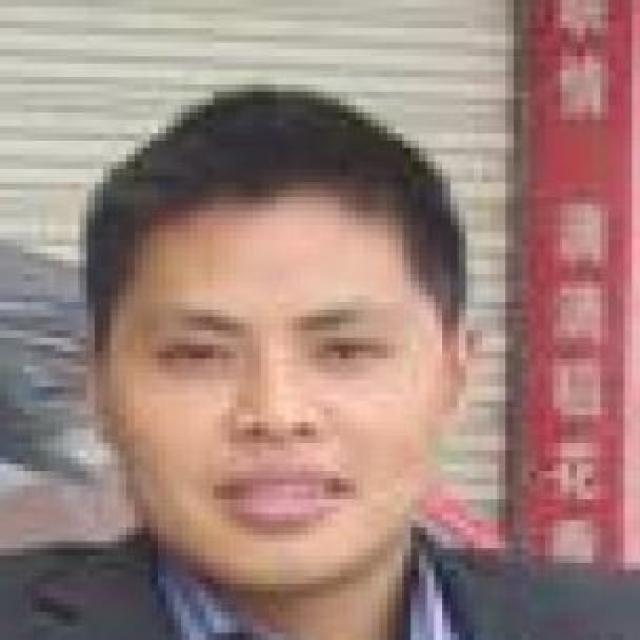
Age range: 21-44